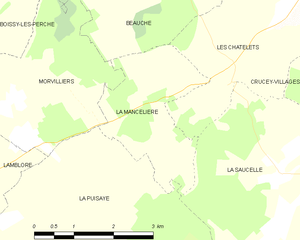
Carte de La Mancelière et des communes limitrophes.
La Mancelière est une commune française située dans le département d'Eure-et-Loir en région Centre-Val de Loire.